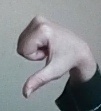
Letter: waw